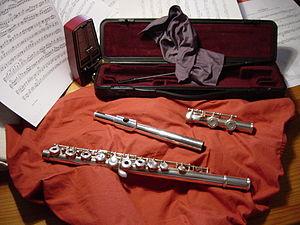
La flûte traversière est un instrument à vent de la famille des bois. La flûte traversière partage avec les instruments de la famille des flûtes, la méthode de production du son : l'air soufflé est mis en vibration par un biseau disposé à l'embouchure. Son fonctionnement est toutefois assez différent de celui des flûtes à bec et est plus proche de celui de la quena et plus largement des flûtes à encoche, instruments pour lesquels c’est le musicien qui conduit l’air au biseau.